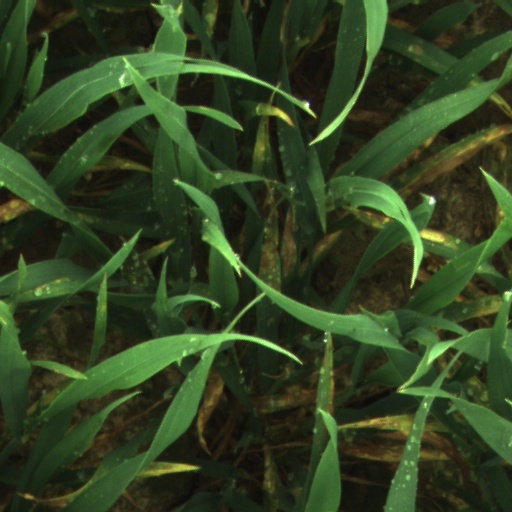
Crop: wheat